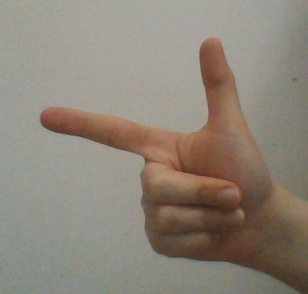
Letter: yaa